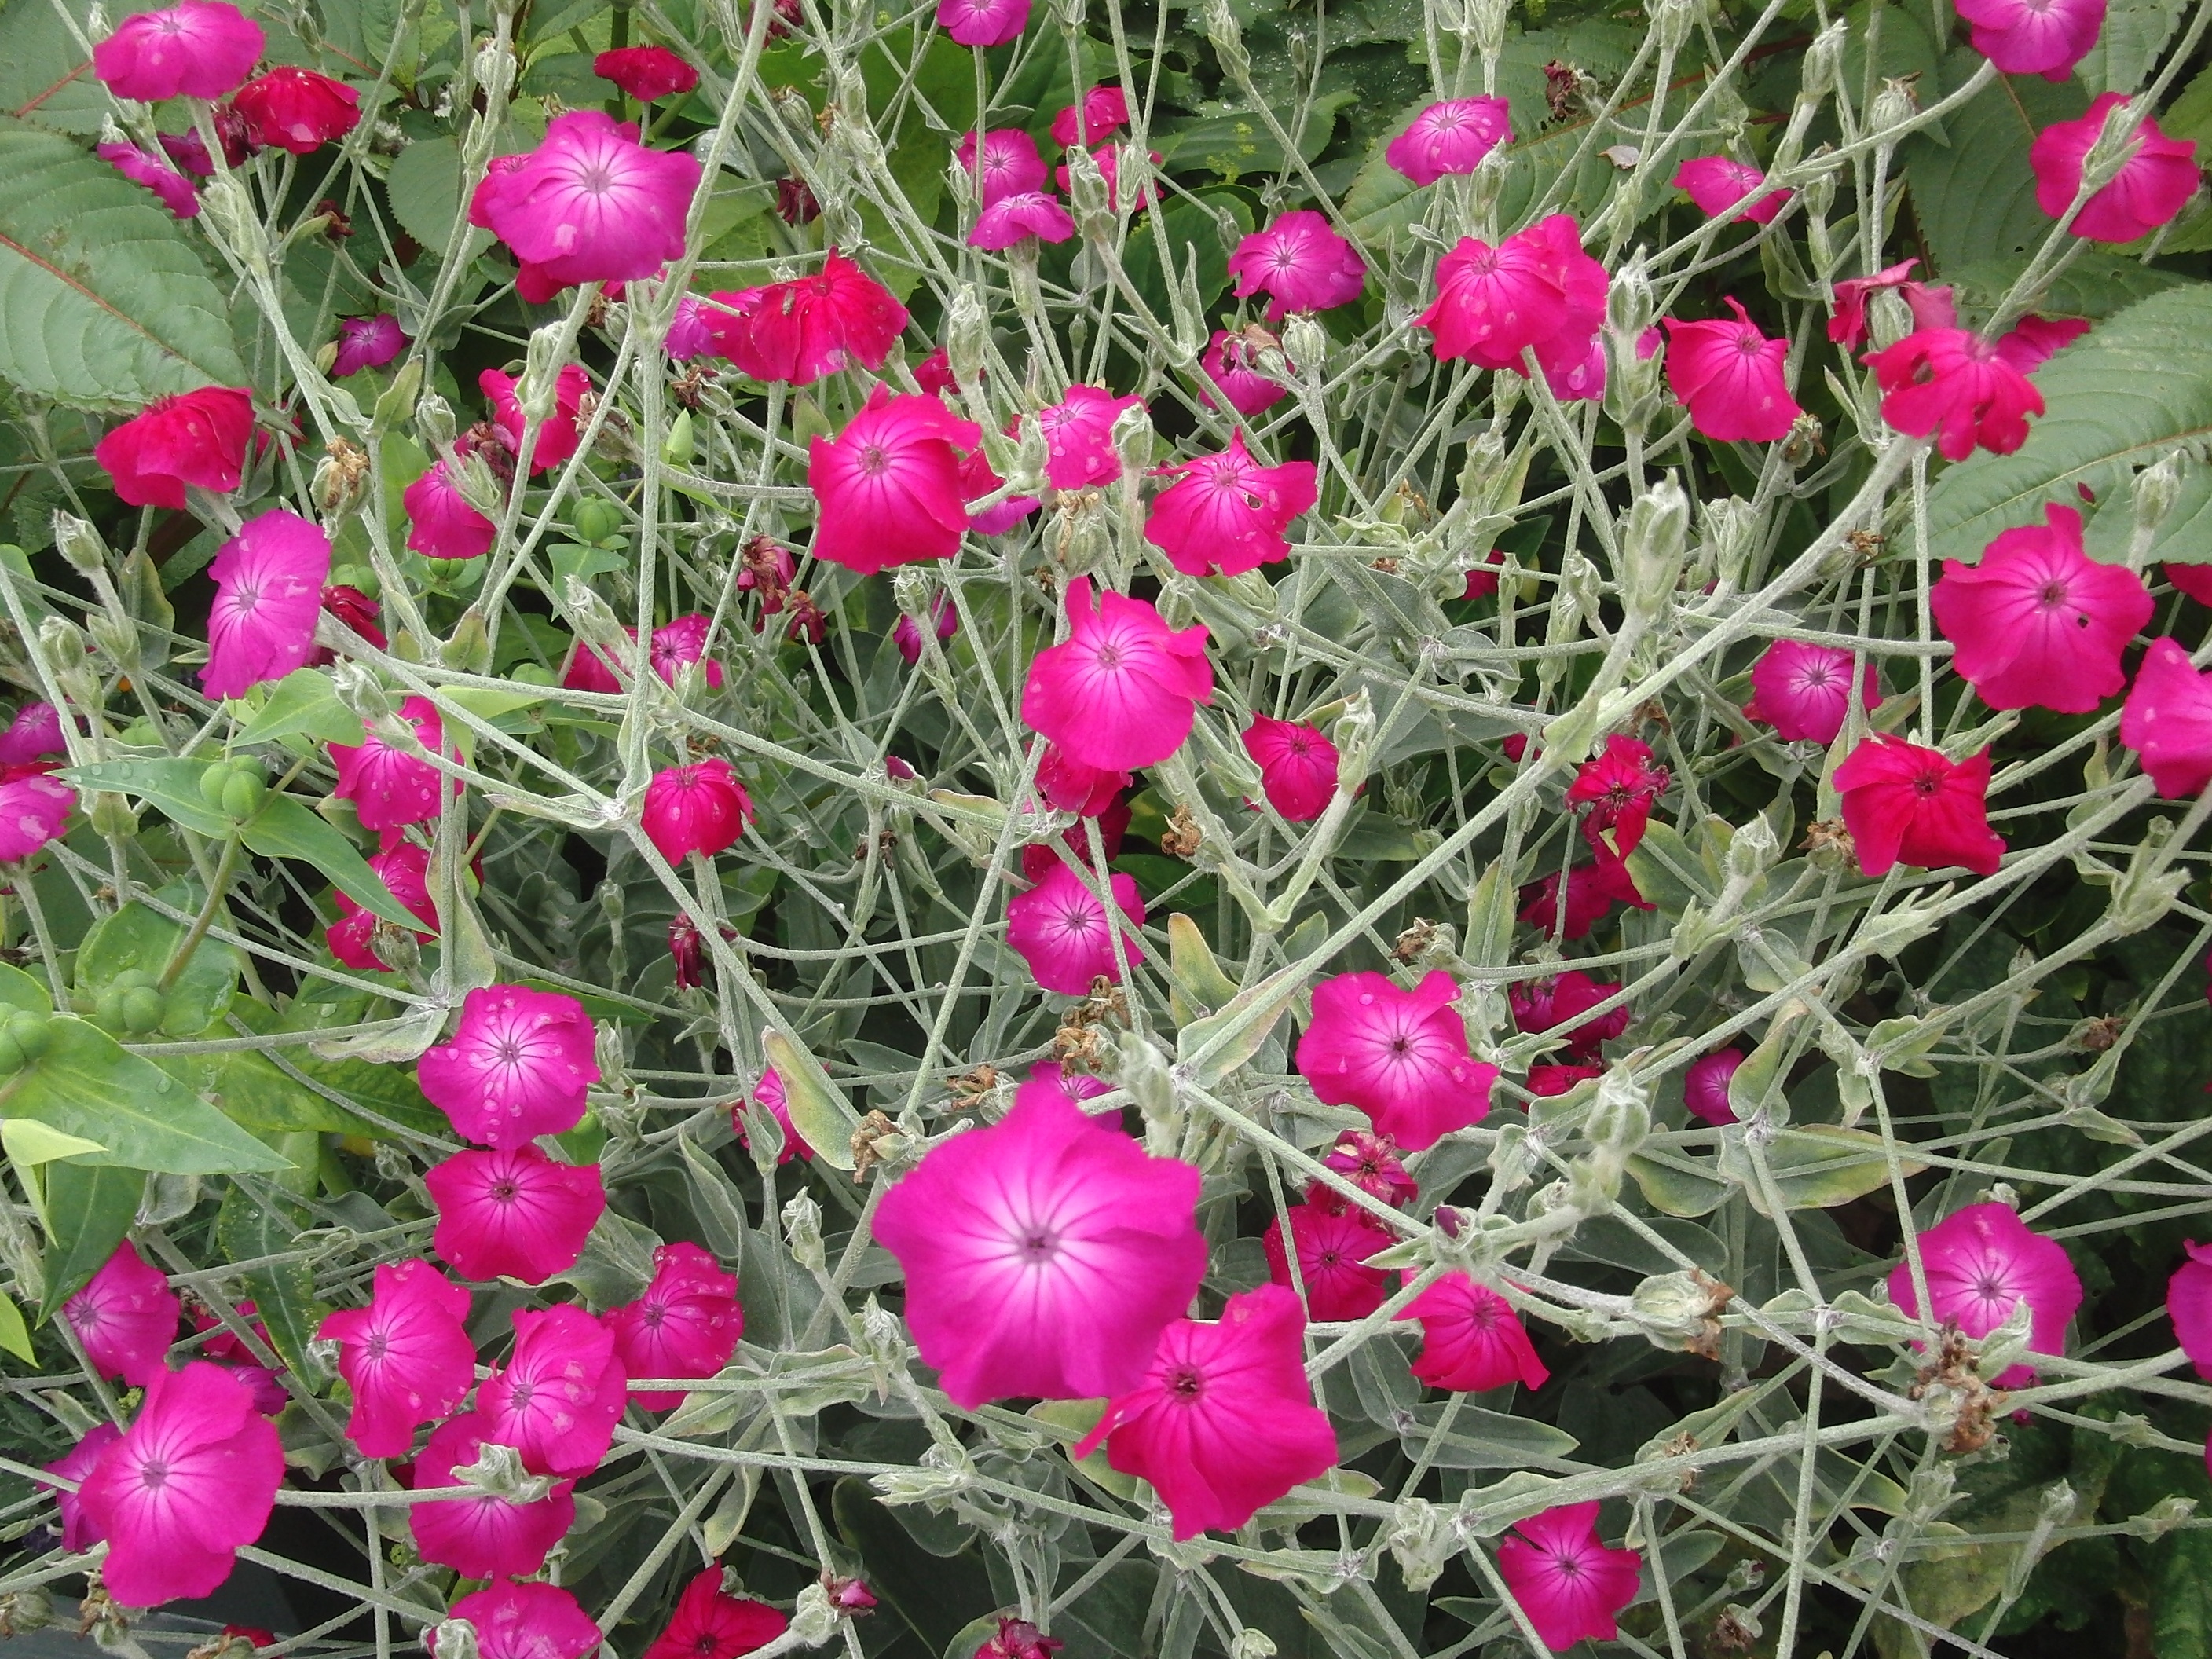
plant, flower, petal, produce, botany, flora, wildflower, flowers, caryophyllales, dianthus, flowering plant, prickly pear, annual plant, land plant, pink family, common purslane, prick noses, bommesee